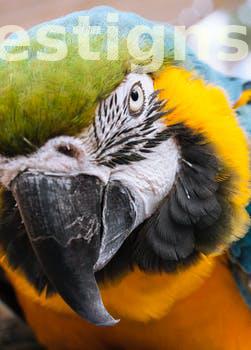
Label: Watermark